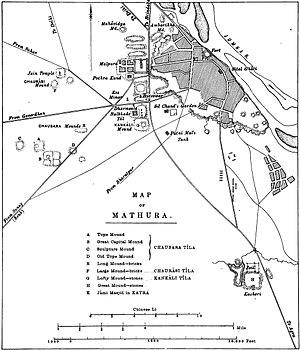
"Les Yakshi de Bhutesvara, également appelés Yakshi de Bhutesar, sont une série de reliefs représentant des yakshi sur une balustrade, datant du IIe siècle de notre ère à l'époque de l'Empire Kushan. Les reliefs ont été trouvés dans le monticule de Bhutesar, autour des restes d'un stupa bouddhiste, à l'extérieur de Mathura, et sont maintenant situés au Musée indien de Kolkata, avec trois piliers, et trois autres piliers et un fragment au musée de Mathura. Ils sont un exemple important de l'art de Mathura, dont ces figures et d'autres yakshi sont ""peut-être les exemples les plus connus"".